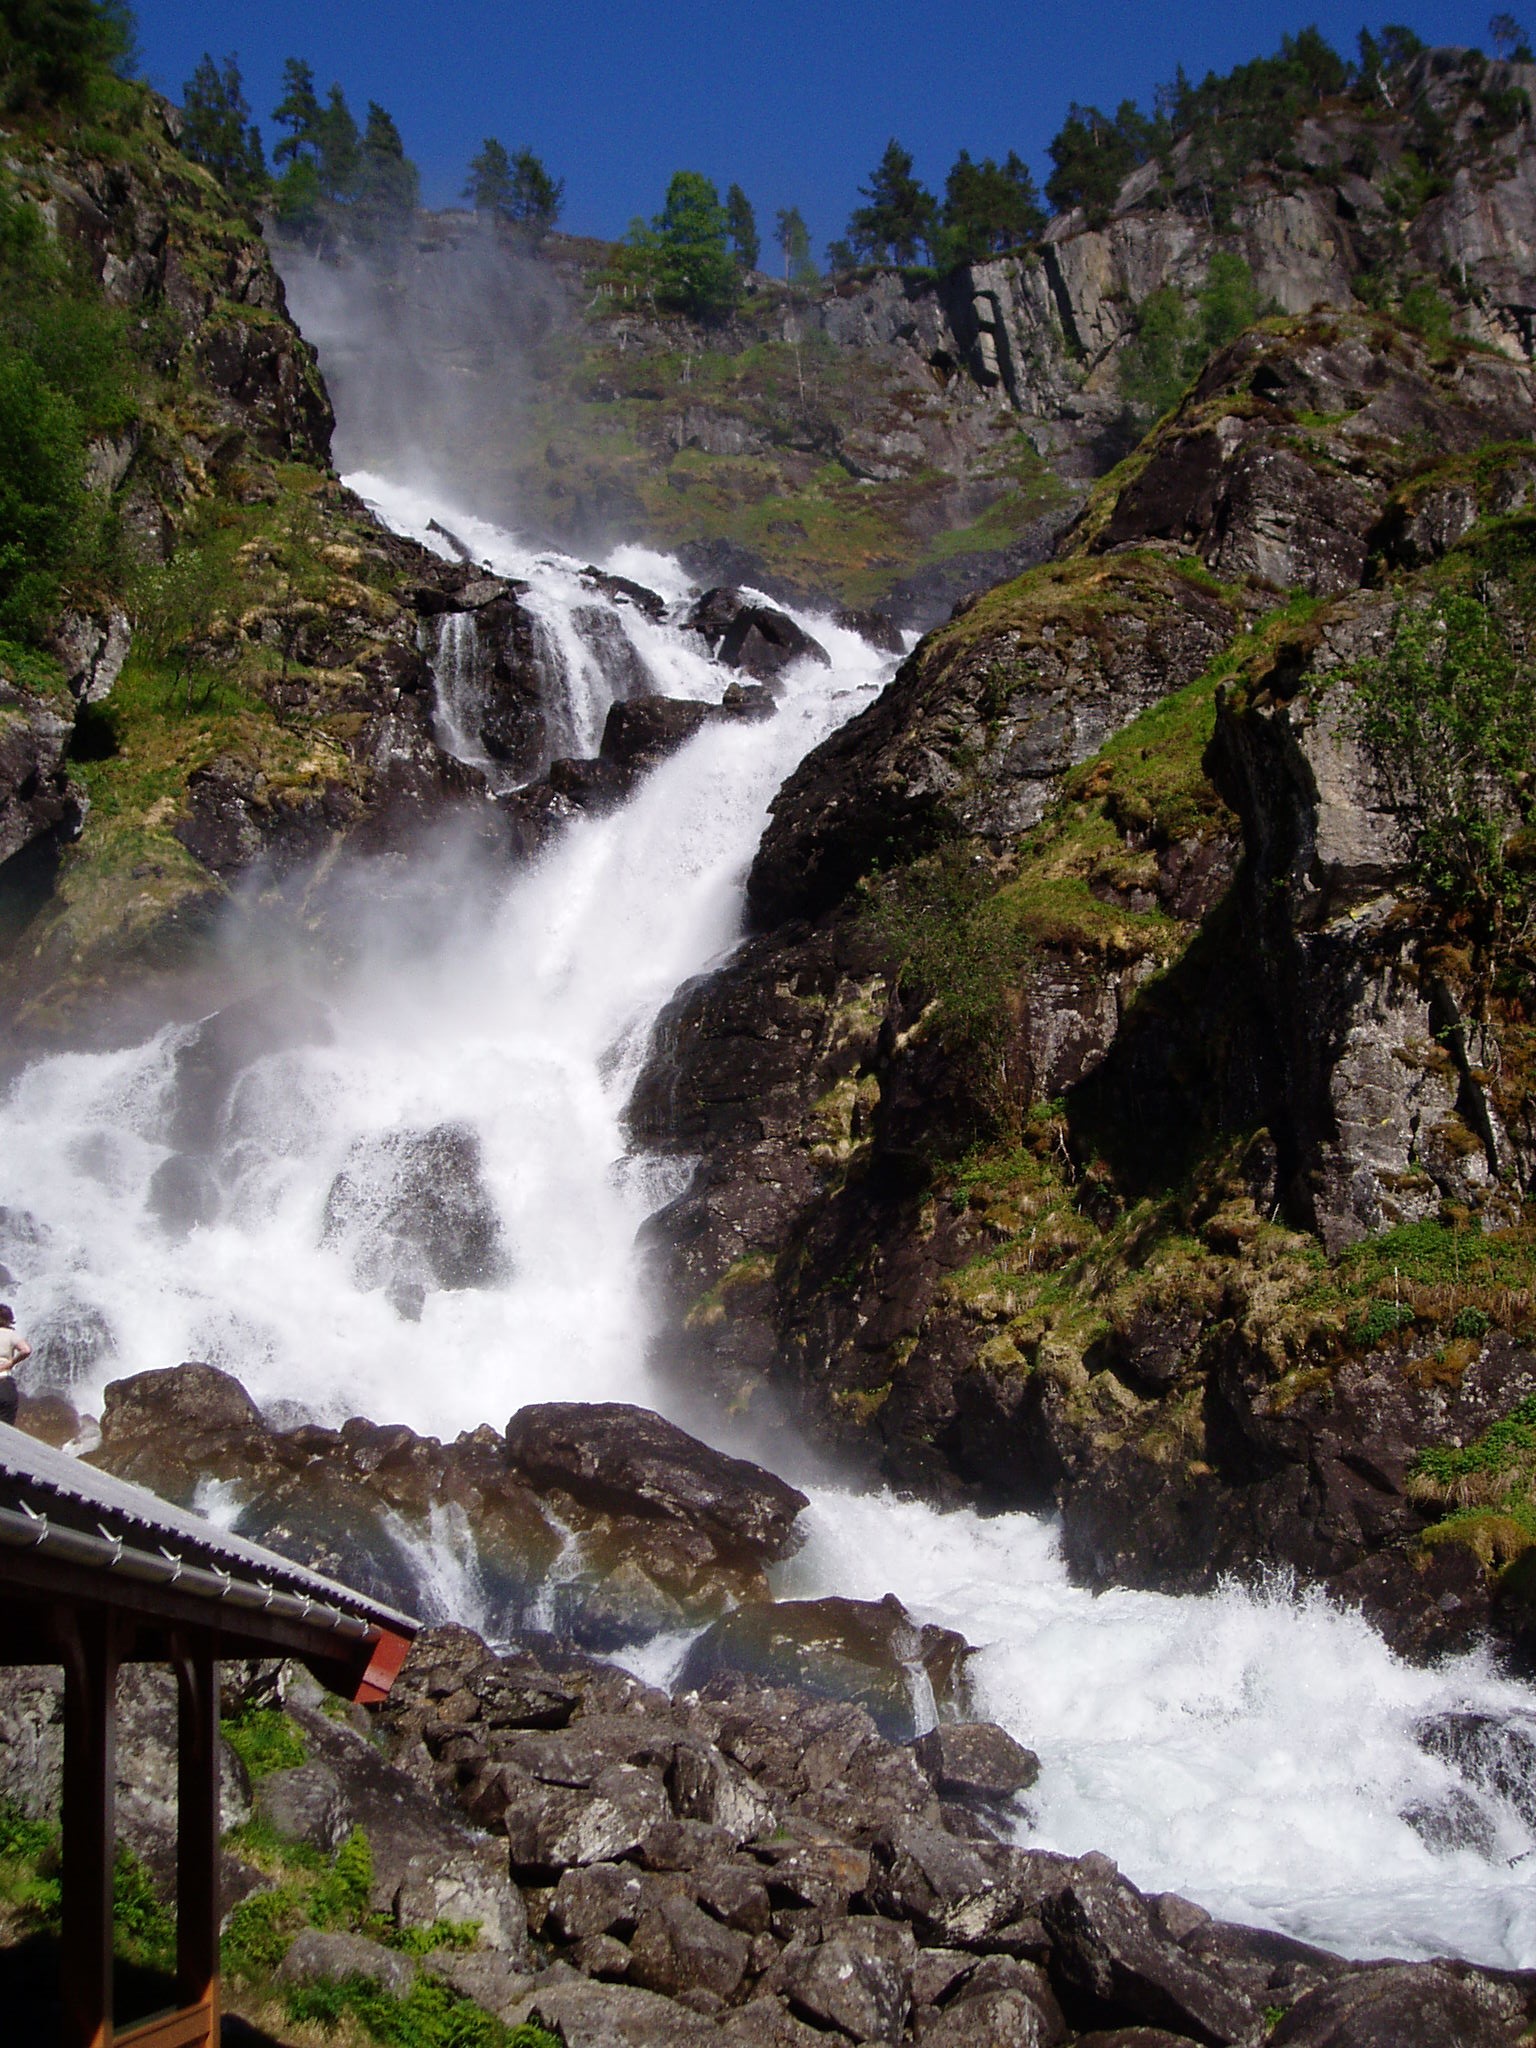
landscape, sea, coast, water, nature, rock, waterfall, mountain, river, stream, rapid, national park, body of water, mountains, wasserfall, natural water, water feature, norway, geological phenomenon